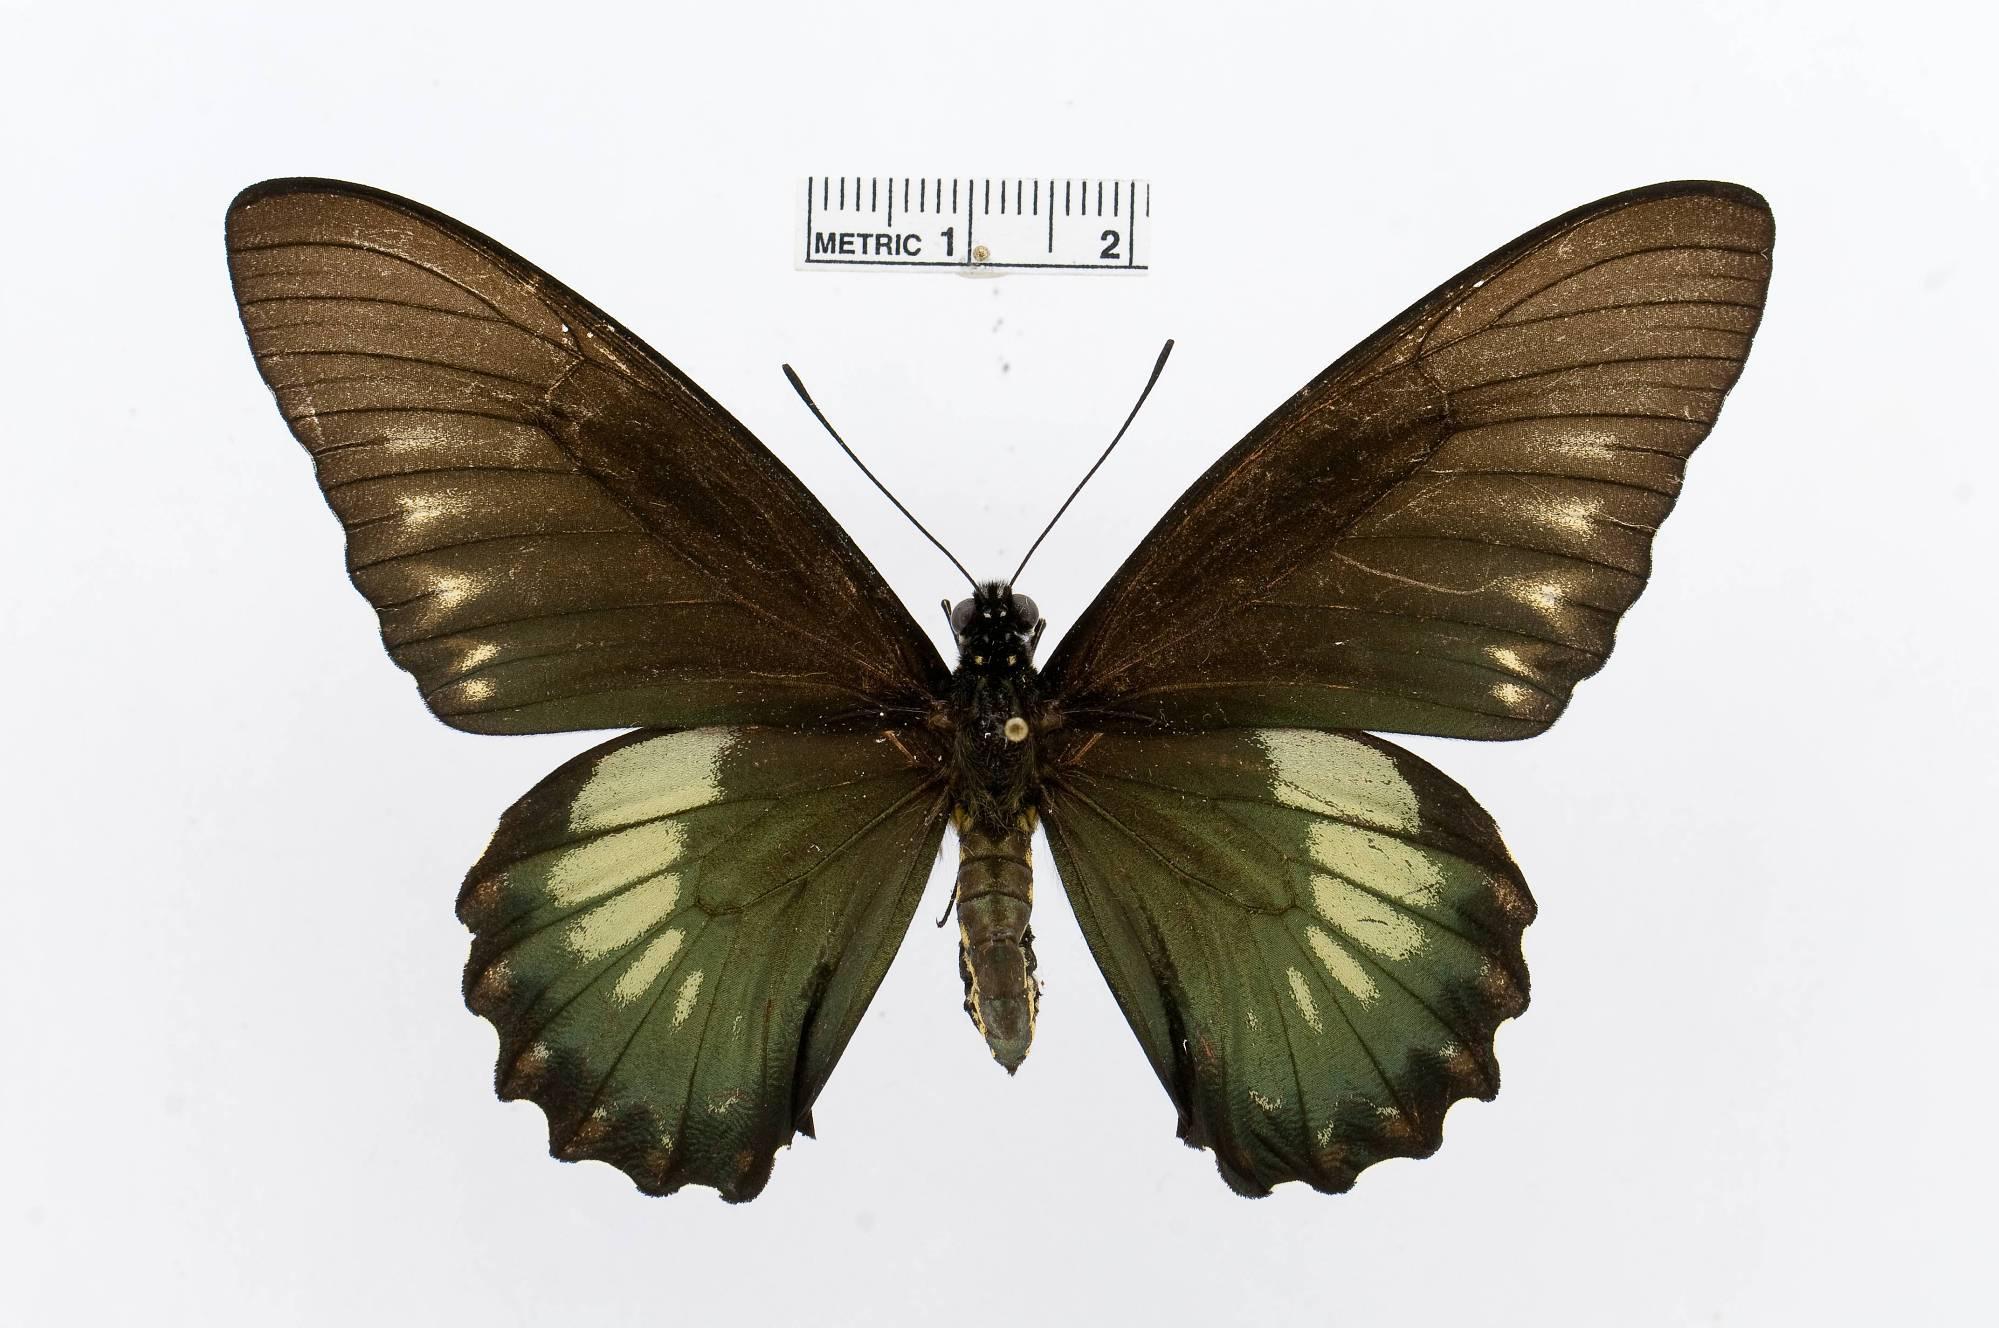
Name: Battus chalceus
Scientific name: Battus chalceus
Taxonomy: Animalia, Arthropoda, Insecta, Lepidoptera, Papilionidae, Papilioninae
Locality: Canal Zone; Cerro Galera, [Not Stated], Panama
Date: Oct 1982